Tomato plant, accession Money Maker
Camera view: tilt-top (135 deg); turntable rotation: 330 degrees
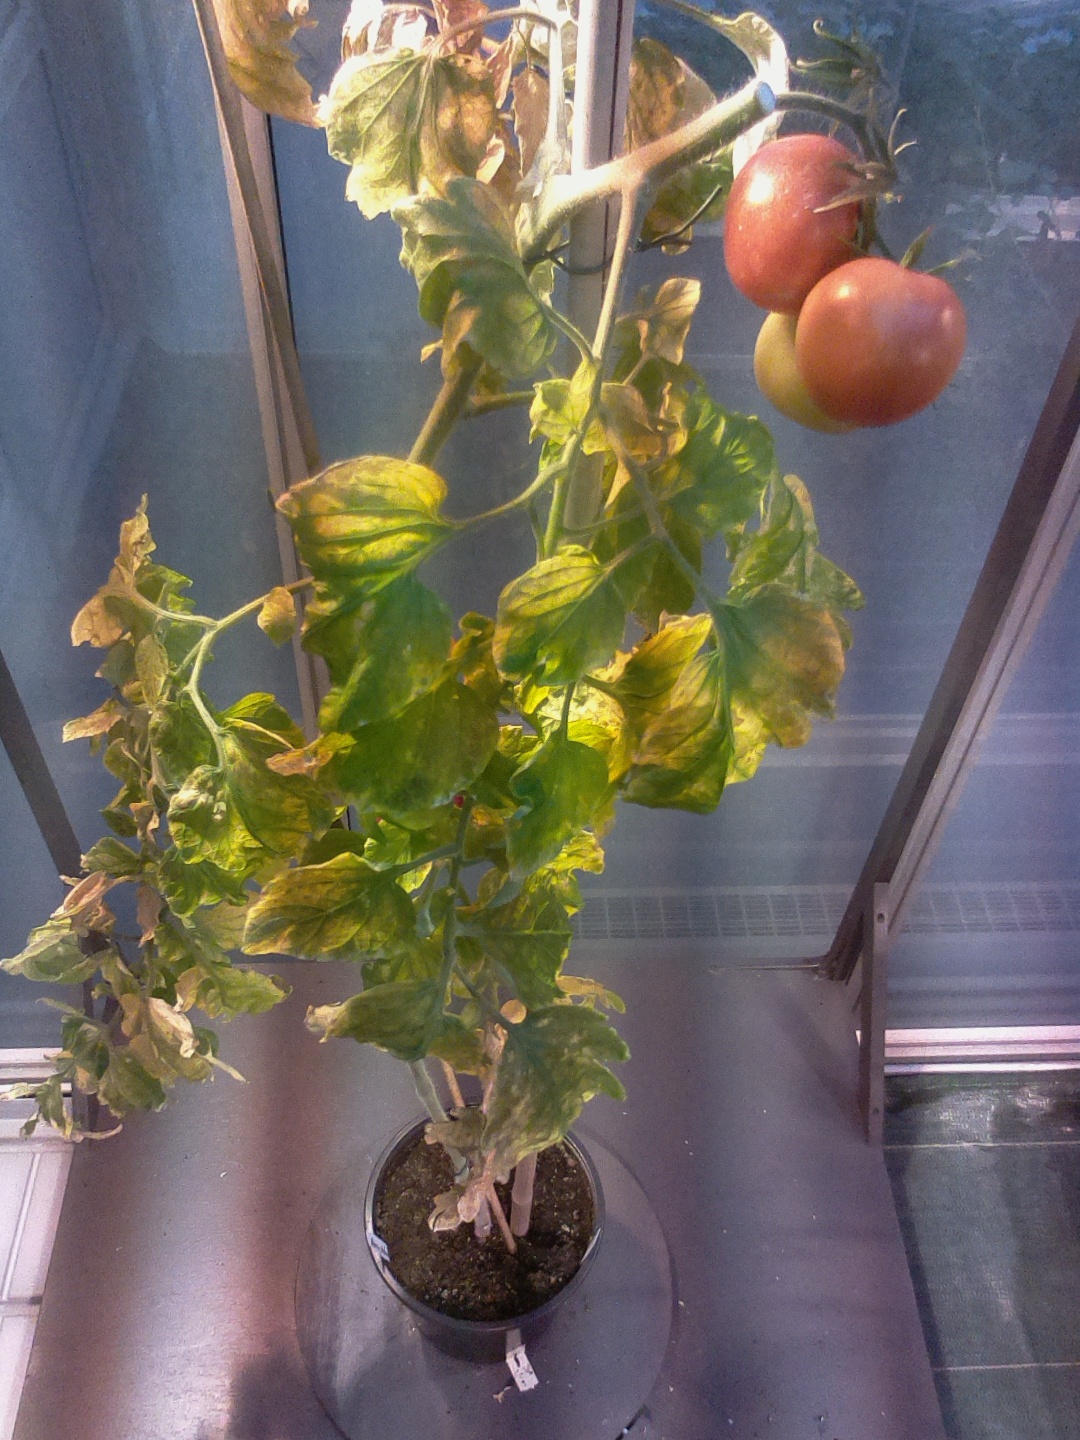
BBCH growth stage 86: 60%-70% of fruits show typical fully ripe color